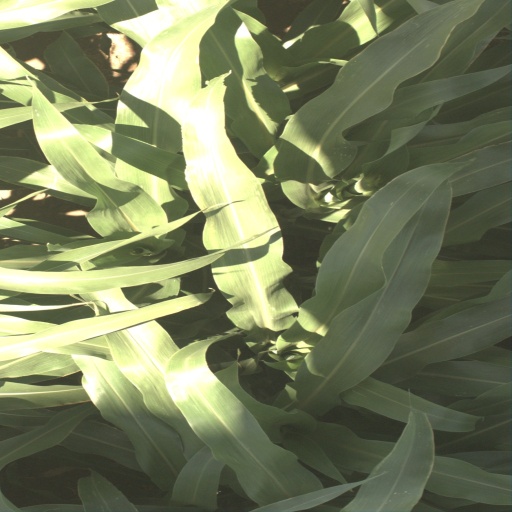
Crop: sorghum